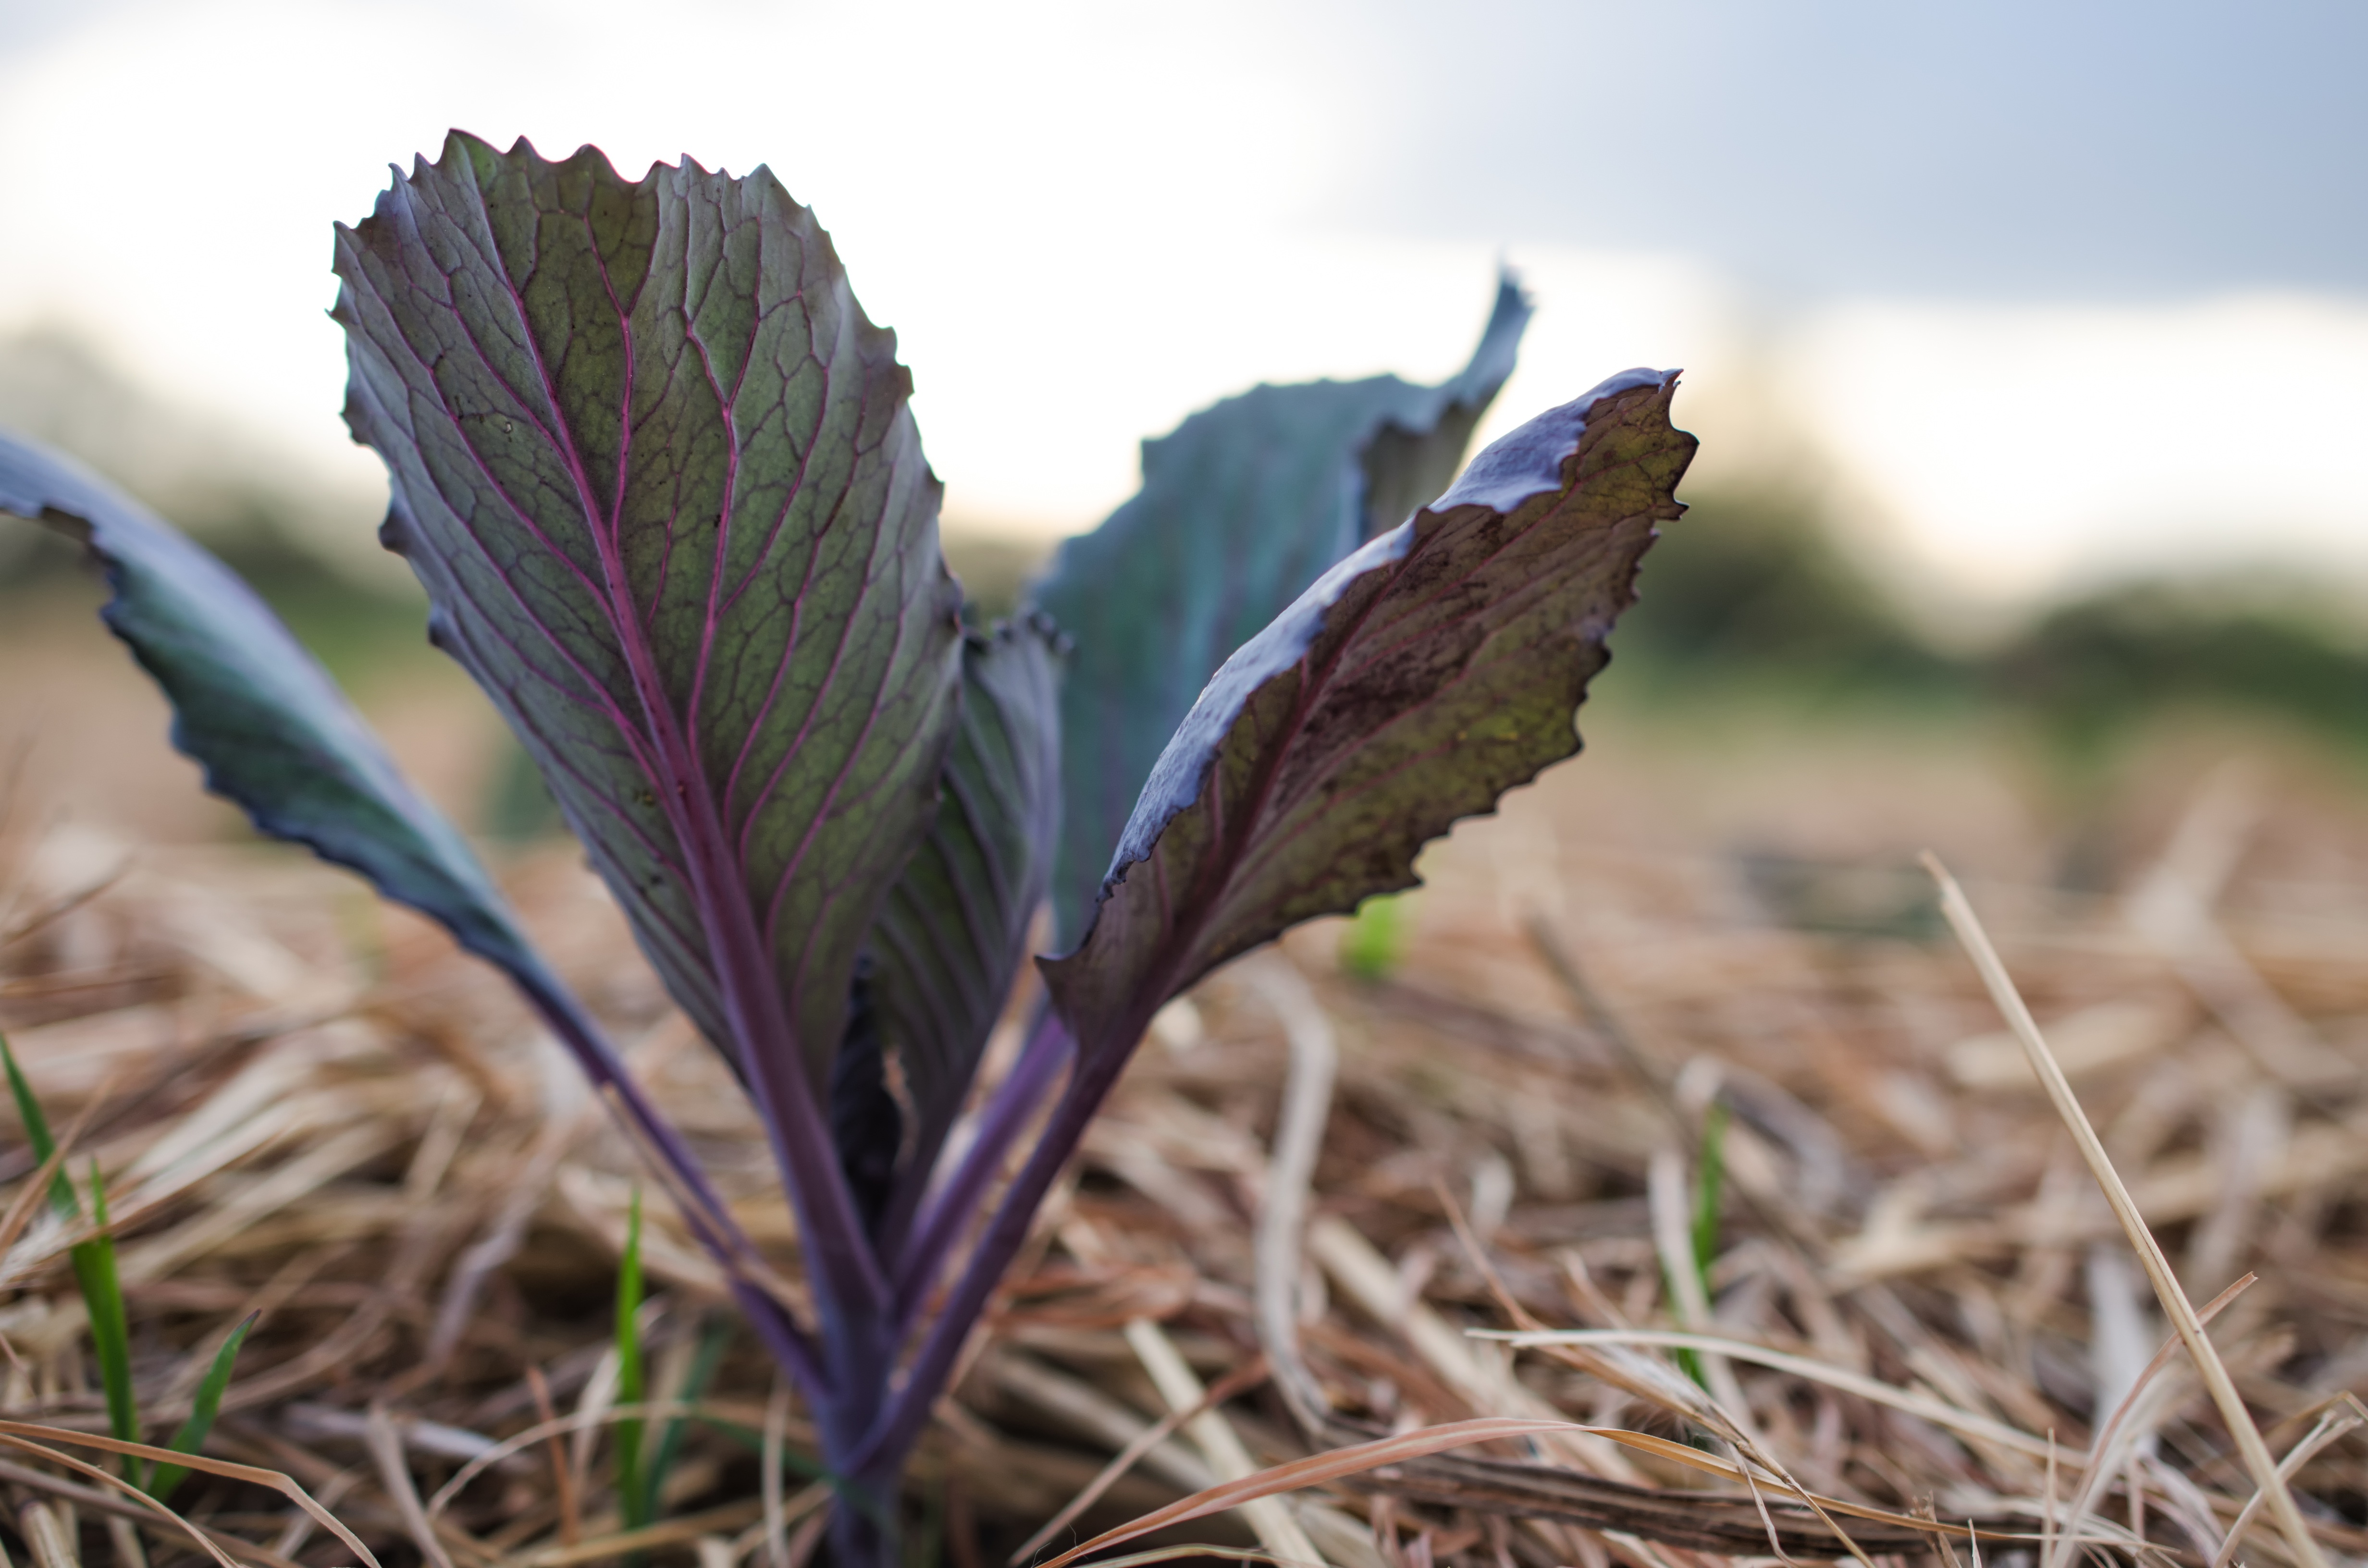
tree, nature, grass, plant, prairie, leaf, flower, frost, crop, autumn, soil, botany, agriculture, flora, fauna, wildflower, close up, ecosystem, macro photography, flowering plant, grass family, land plant